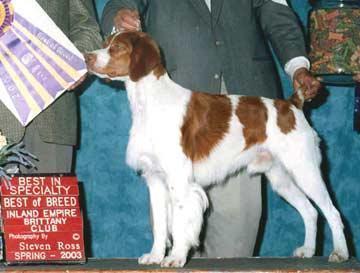
Brittany_spaniel